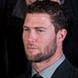
Age: 26